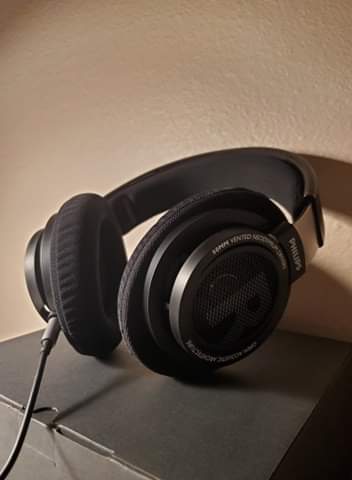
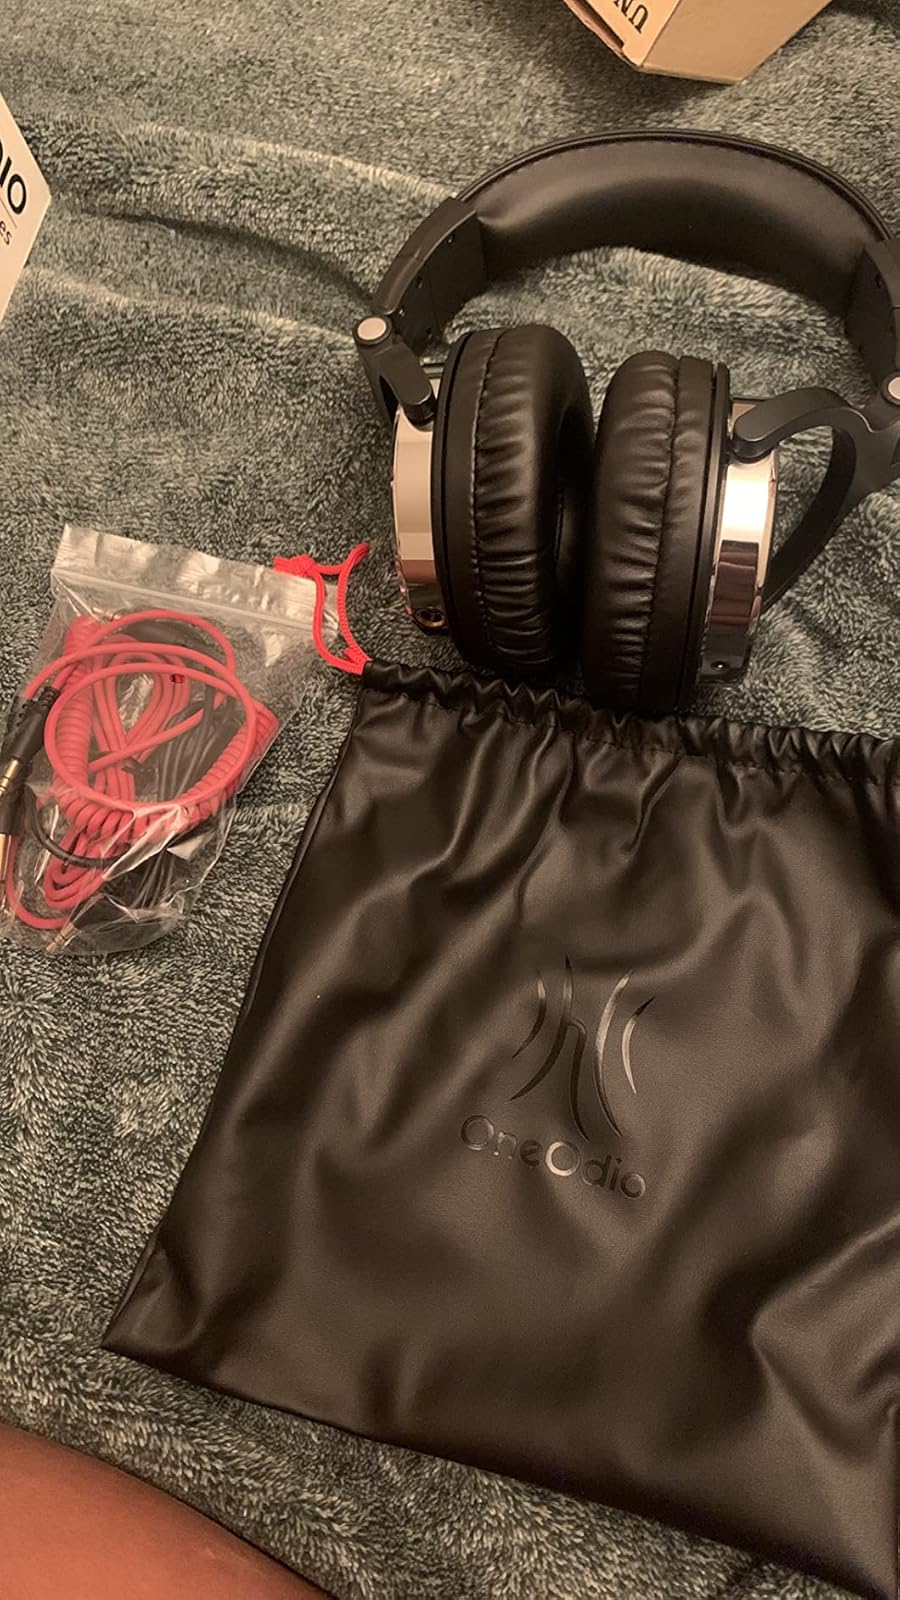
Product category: headphones
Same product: no